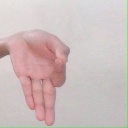
अक्षर: ज्ञ